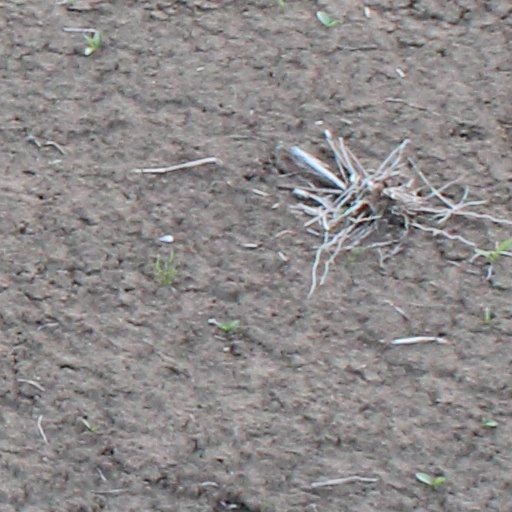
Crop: wheat